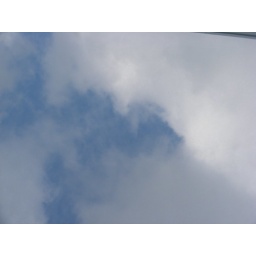
Reflection of a blue sky on the glass table through the window in the celling